Gershom Bradford Weston

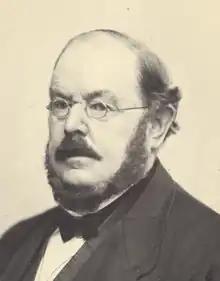
Gershom Bradford Weston

Gershom Bradford Weston, (27 Aug 1799 - 14 Sep 1869) son of shipbuilding tycoon Ezra Weston II (1772-1842) (AKA: King Caesar II) and his wife Jerusha Bradford (1770-1833), who were both direct descendants of six Mayflower pilgrims. Gershom was a large man with reddish hair, weighing about 250 pounds.